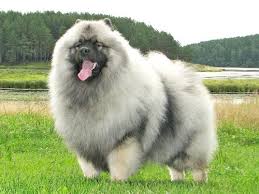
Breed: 223-n000092-keeshond